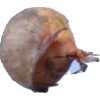
Label: onion